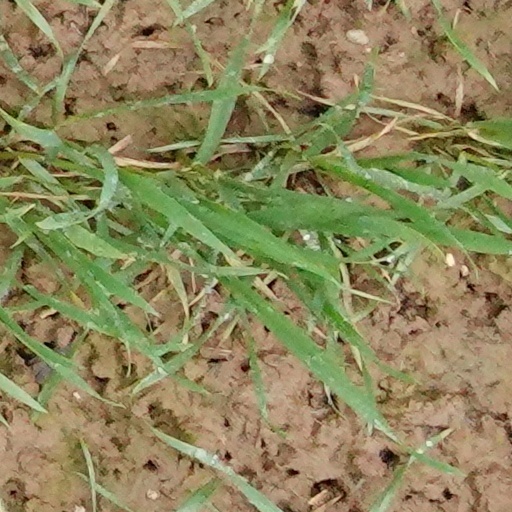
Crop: wheat